Long hair

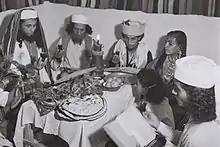
Habbani Jews feasting in a Passover Seder. Habbani Jews tend to lengthen their hair.

Many Native American men wore long hair before the arrival of Western influences on their culture. (In Cherokee legends, for example, males said to be handsome were often described as having "long hair almost to the ground" or similar formulas.) Both men and women of these cultures have frequently struggled to maintain their tradition but have faced heavy opposition. Many consider it a sign of giving in to Western influences to have their hair cut. Early US settlers saw long-haired, native men as rebelling against their civilized society. Mountain men and trappers who adopted Native customs were also considered amoral, and often identified by their long hair. Since the cultural movements of the Sixties and Seventies, however, Native Americans have felt less pressure to have short hair, as different movements have defended their cultural rights. For example, several states have loosened prison regulations, allowing Native Americans to wear long hair during incarceration, along with other cultural allowances.